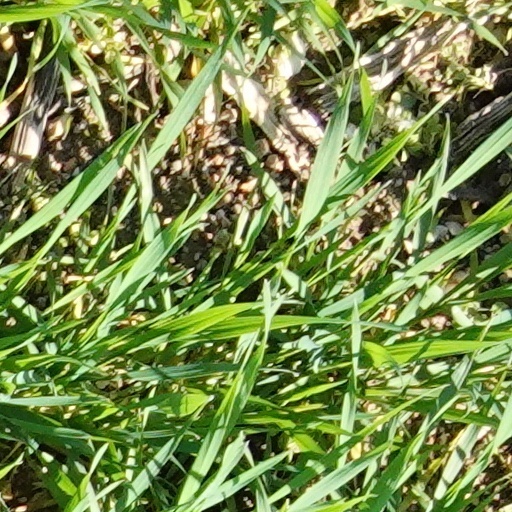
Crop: wheat